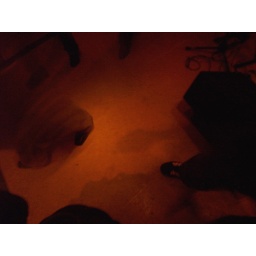
I always take a floor and feet shot in the red light blur of the Marlin hotel